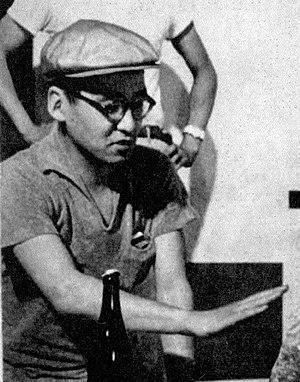
Yasuzō Masumura, né le 25 août 1924 et mort le 23 novembre 1986, est un réalisateur japonais. Il fait partie des cinéastes de la Nouvelle vague japonaise.